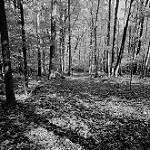
Label: B & W